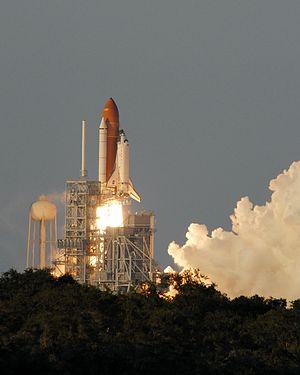
STS-117 est une mission de la navette spatiale américaine, dont le lancement a eu lieu le 8 juin 2007. Elle est confiée à l'orbiteur Atlantis, dont c'est le 28ᵉ vol. L'objectif principal est l'installation de nouveaux panneaux solaires sur la Station spatiale internationale.